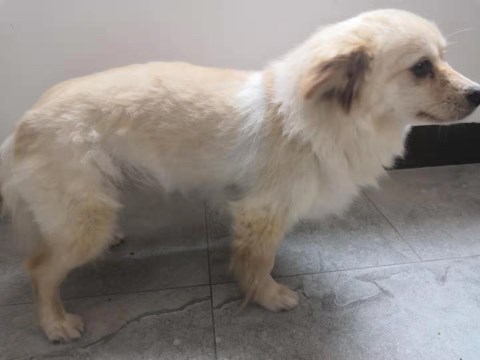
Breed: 1936-n000005-Pomeranian